Rune Eriksen

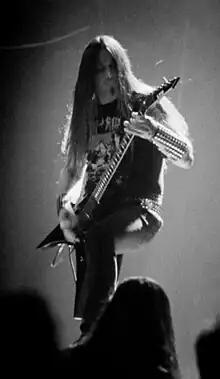
Eriksen performing live with Aura Noir in 2012

Rune Eriksen (born 13 January 1975), also known by his stage name Blasphemer, is a Norwegian musician best known as the former guitarist and songwriter of black metal band Mayhem. He took his stage name from a Sodom song and joined Mayhem in October 1994, before departing the band in late 2008. Eriksen founded his solo project RUÏM in 2020 and is currently a member of Aura Noir, Earth Electric, and the multinational bands Twilight Of The Gods and Vltimas, the former initially being a Bathory tribute band and the latter being a supergroup with former Morbid Angel vocalist David Vincent and drummer Flo Mounier of Cryptopsy. Eriksen and Mounier has previously been a part of death metal artist Nader Sadek's band along with Steve Tucker of Morbid Angel. Eriksen has also been a live member of Gaahls Wyrd and made guest appearances on recordings by Absu, Negură Bunget and Root. His former bands and projects include Mezzerschmitt and the Portuguese gothic doom band Ava Inferi. Eriksen has resided in Portugal since 2004.